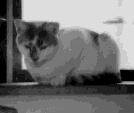
Label: cat